Glenn W. Burton

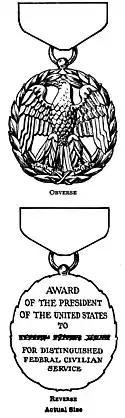
Award design, from Executive Order

Glenn W. Burton (May 5, 1910 near Clatonia, Gage County, Nebraska – November 22, 2005 Tifton, Georgia) was an American agricultural scientist notable for his pioneering work in plant breeding, development of pearl millet in 1956, and for other contributions that helped increase world food production.